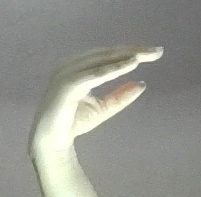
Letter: jeem